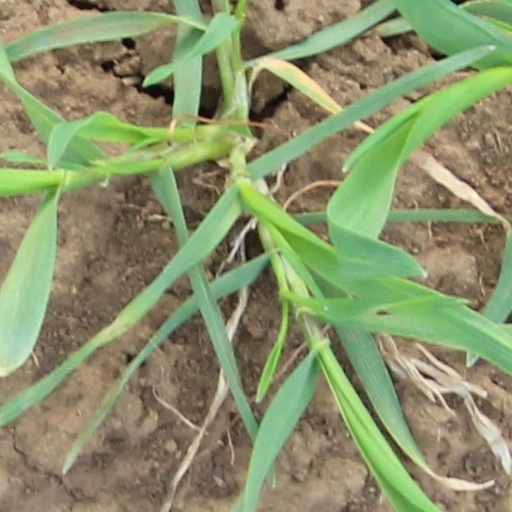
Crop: wheat